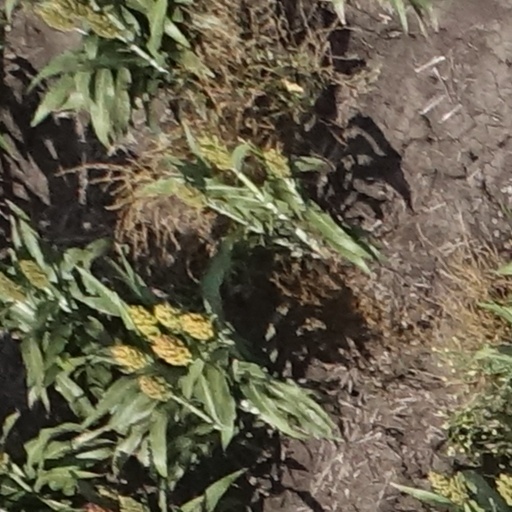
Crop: sorghum